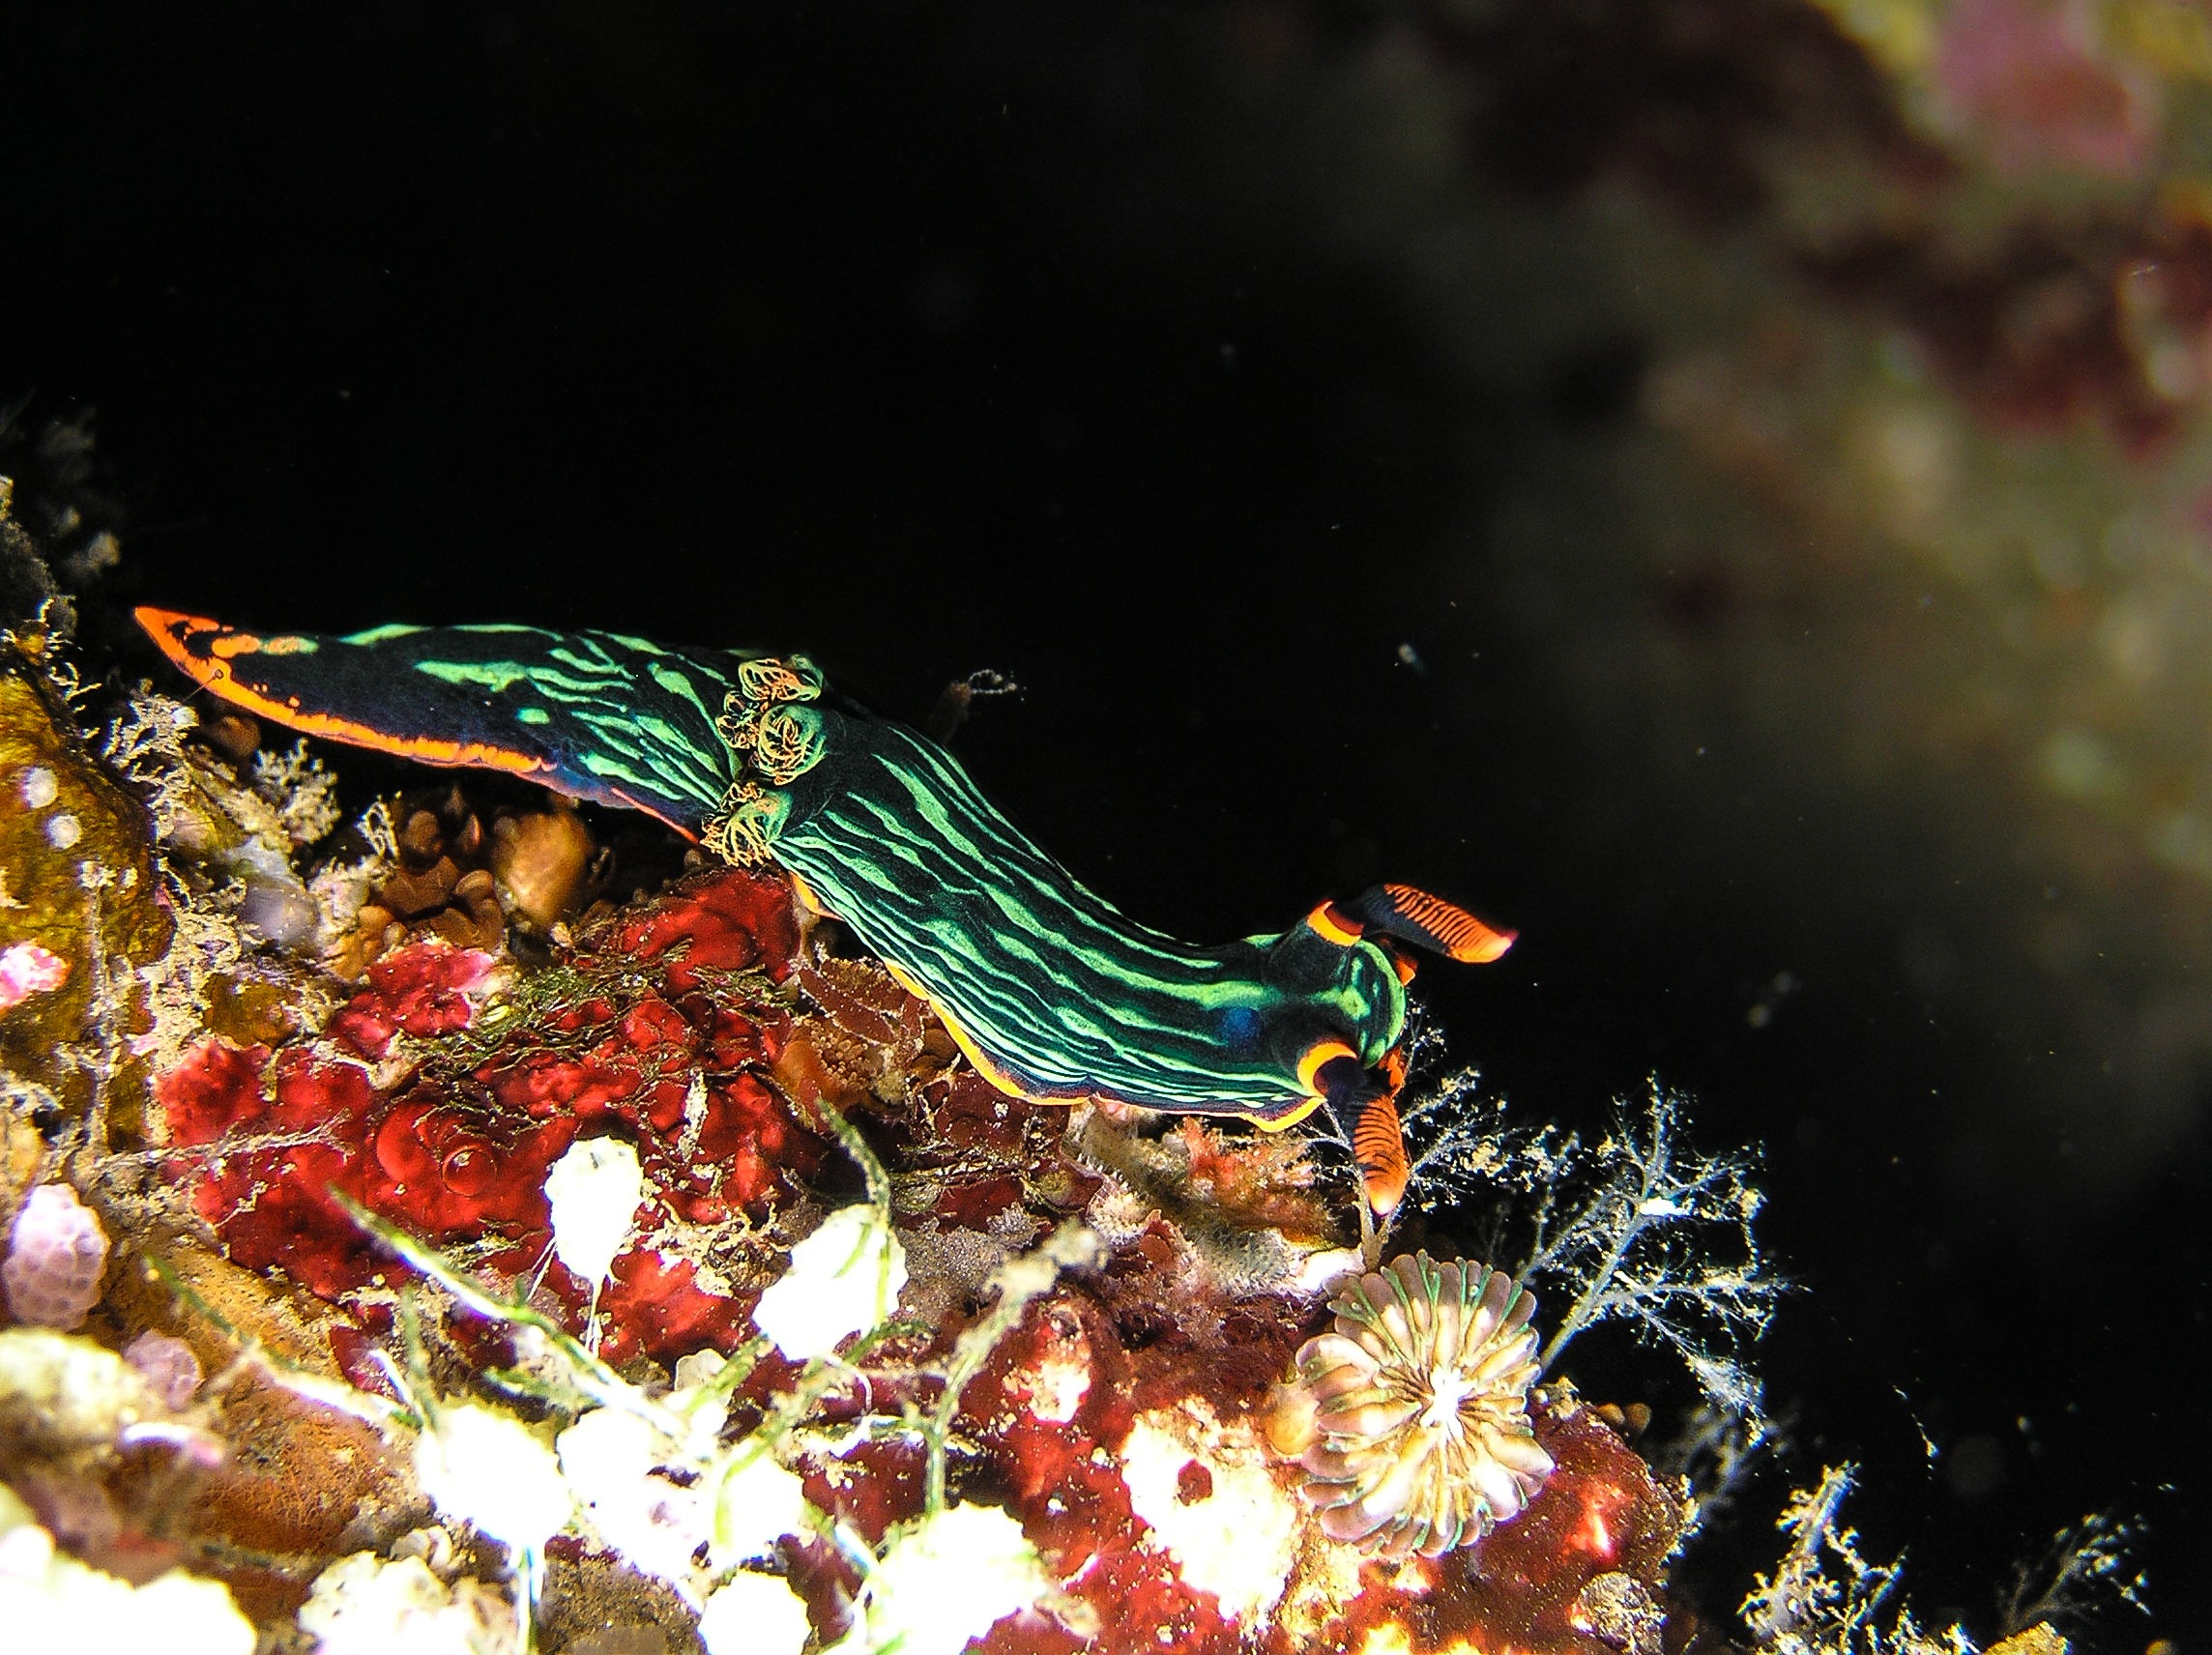
sea, water, ocean, underwater, biology, fish, fauna, coral reef, invertebrate, reef, snail, aquarium, maldives, macro photography, marine biology